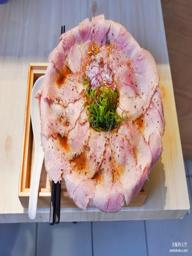
 ramen